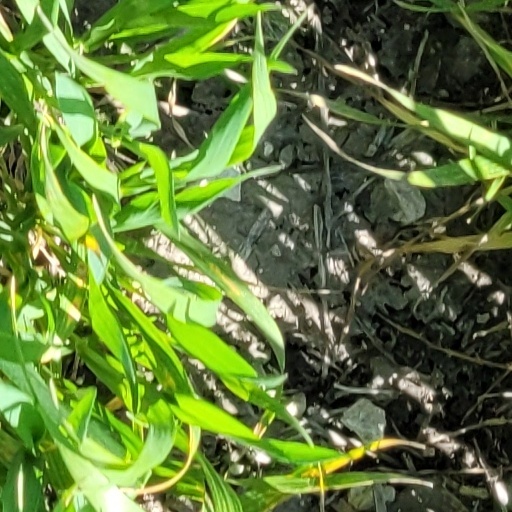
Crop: wheat